Britainy Beshear

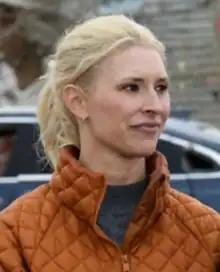
Beshear in 2021

Britainy Beshear (née Colman; born July 11, 1979) is an American social worker who has been serving as the first lady of Kentucky since 2019, as the wife of Governor Andy Beshear. She is known for her advocacy in combatting human trafficking and supporting victims of domestic violence.